Reconstructive surgery

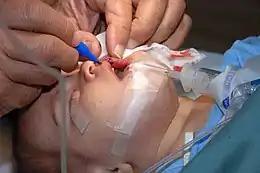
US Navy 090704-A-0566T-023 Operation Smile staff member Dr. Hal Rosenfeild begins reconstructive surgery for a cleft lip on a three-month-old infant aboard the Military Sealift Command hospital ship USNS Comfort (T-AH 20)

Reconstructive surgery is surgery performed to restore normal appearance and function to body parts malformed by a disease or medical condition.